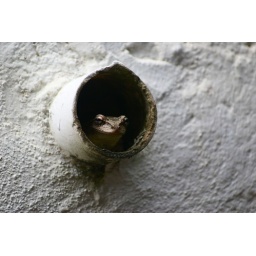
Taken at a house in the Caribbean, found a frog sitting in a little tunnel